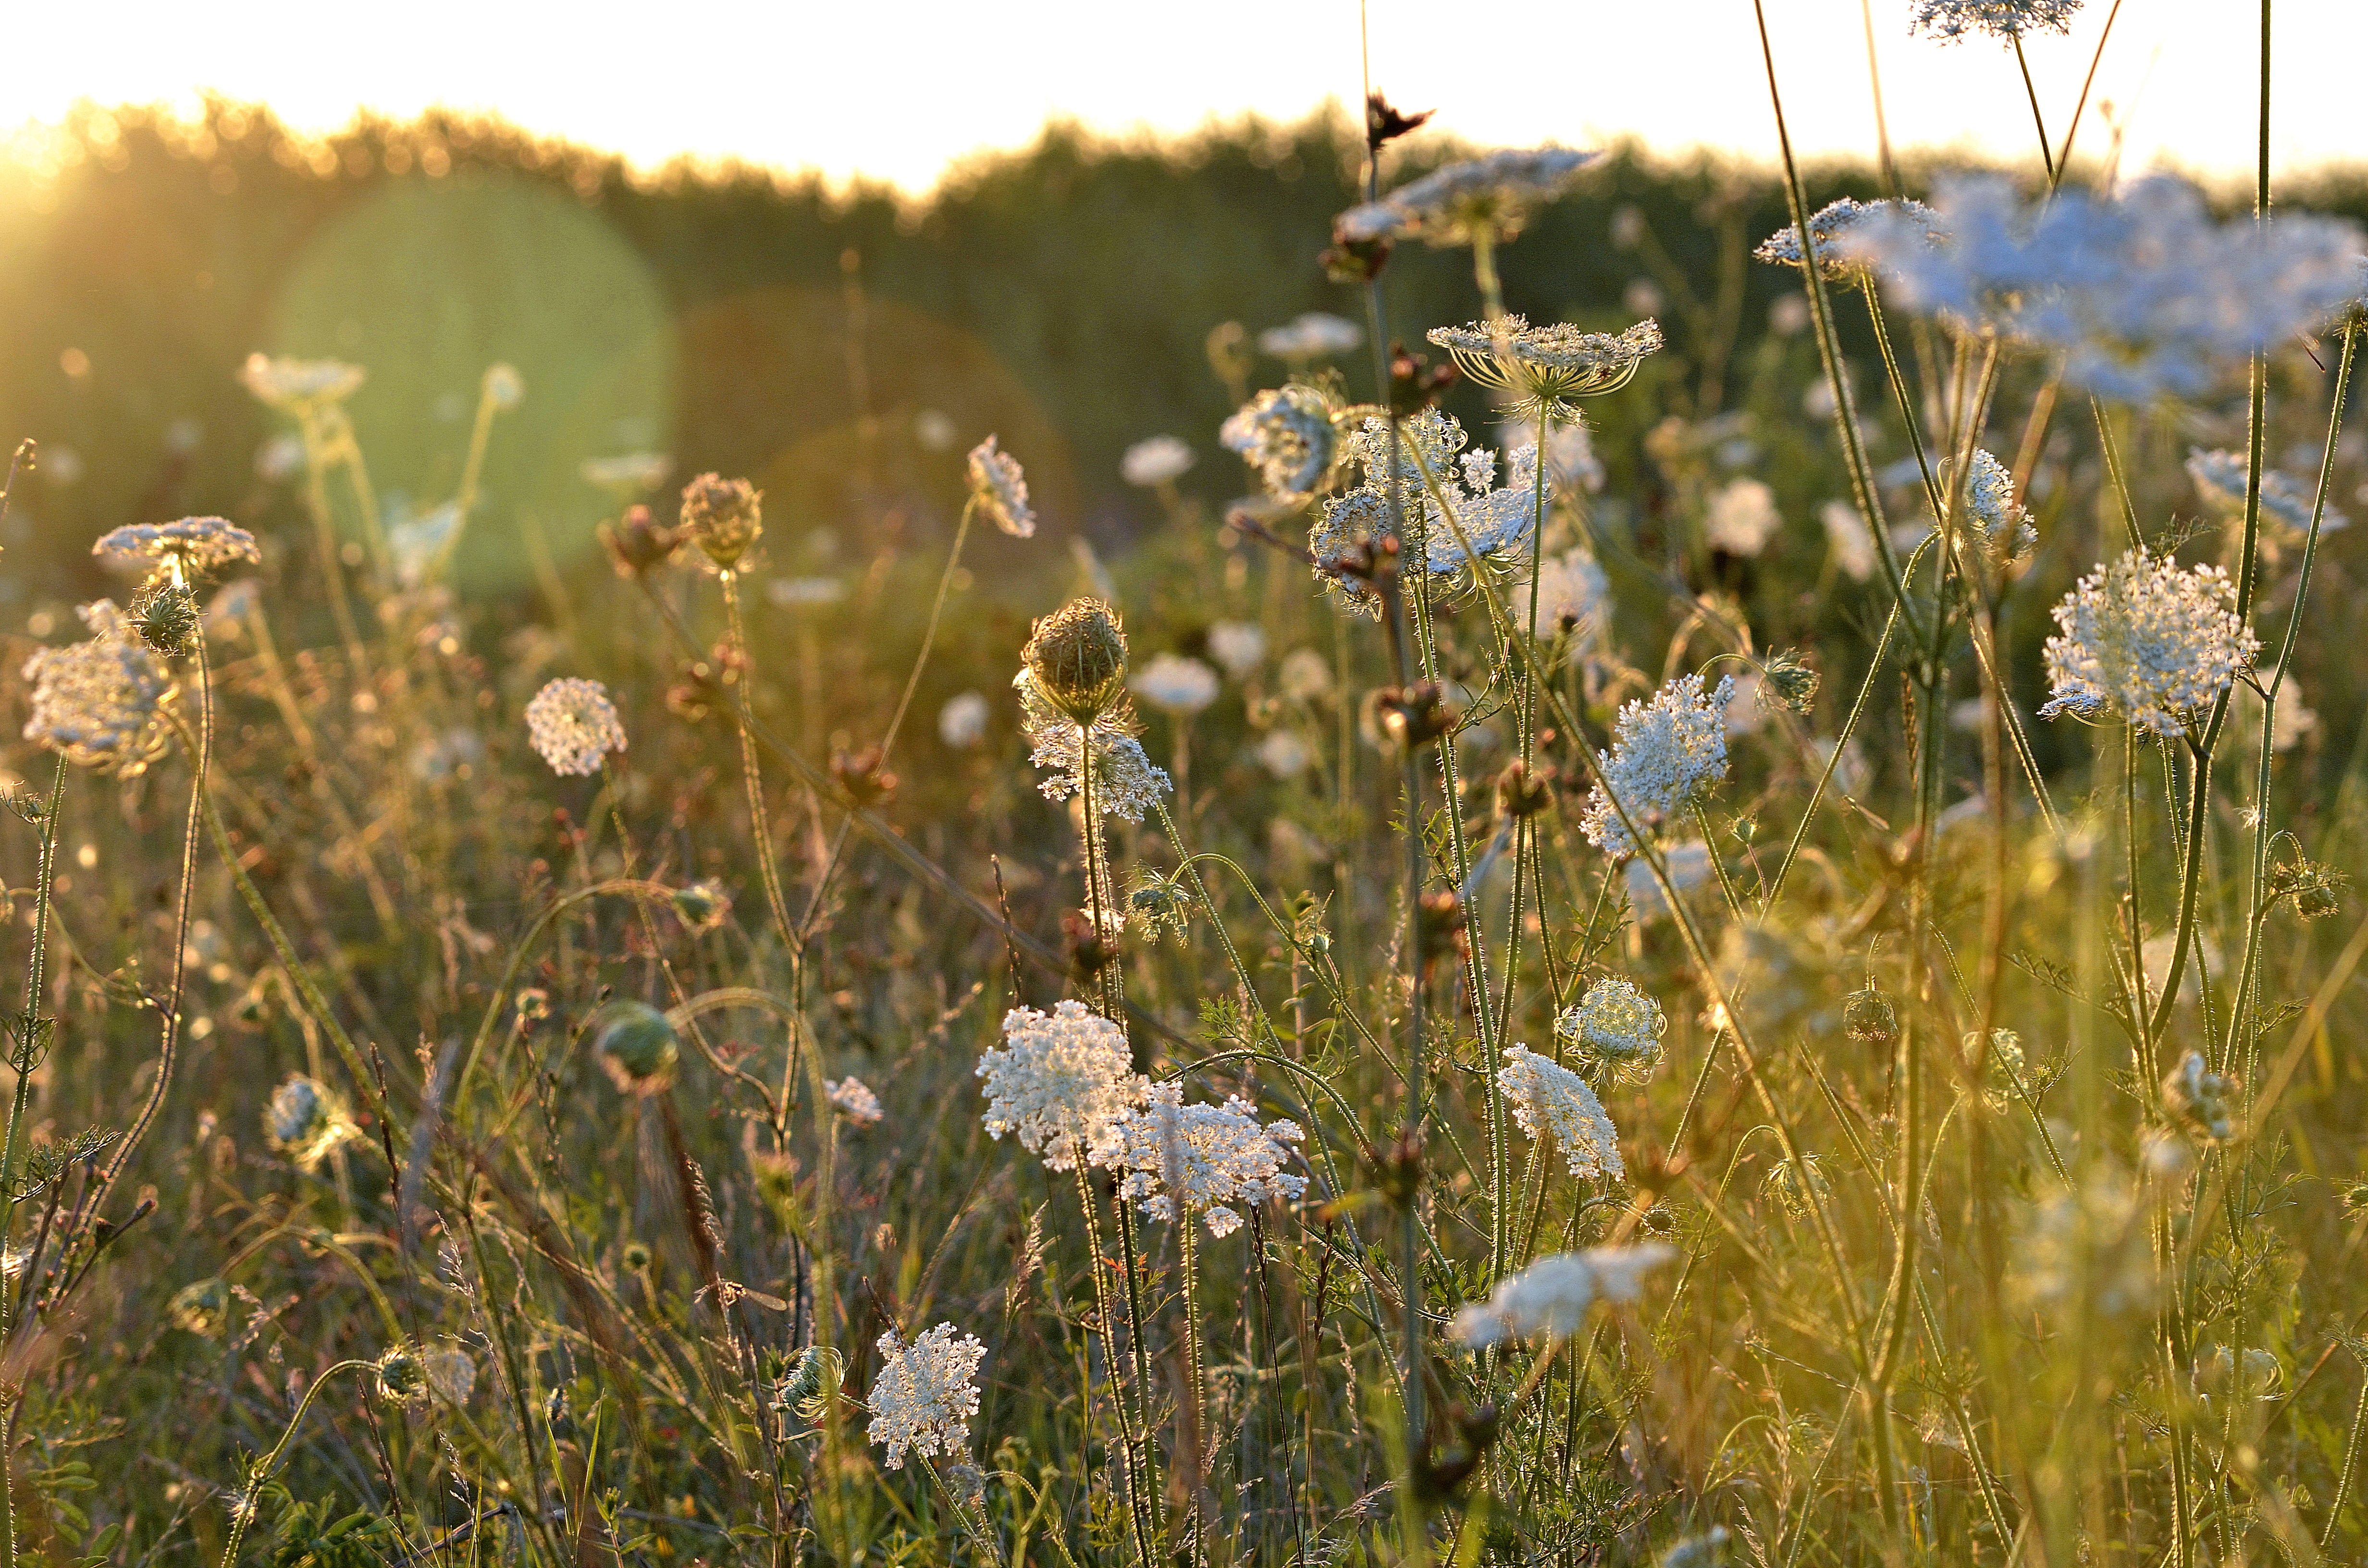
nature, grass, blossom, plant, sunset, field, meadow, prairie, sunlight, flower, summer, herb, produce, crop, agriculture, flora, wildflower, grassland, habitat, ecosystem, flowering plant, daisy family, natural environment, grass family, land plant